Religious syncretism

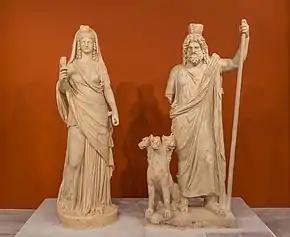
The gods Persephone-Isis and Hades-Serapis, an example of Greco-Egyptian religious syncretism

Classical Athens was exclusive in matters of religion. Some sources assert that the Decree of Diopeithes made the introduction of and belief in foreign gods a criminal offense and allowed only Greeks to worship in Athenian temples and festivals (as foreigners were considered impure). Other sources dispute the existence of the decree.